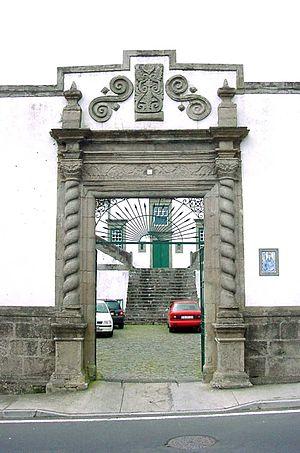
Le Manoir de Santa Catarina est un ancien manoir dans la paroisse civile de São Pedro, dans la municipalité de Angra do Heroísmo, sur l'île portugaise de Terceira, aux Açores. Pendant de nombreuses années, il a servi comme siège de la famille des descendants des Corte-Real, avant de devenir la résidence officielle de l'Évêque de Angra do Heroísmo.